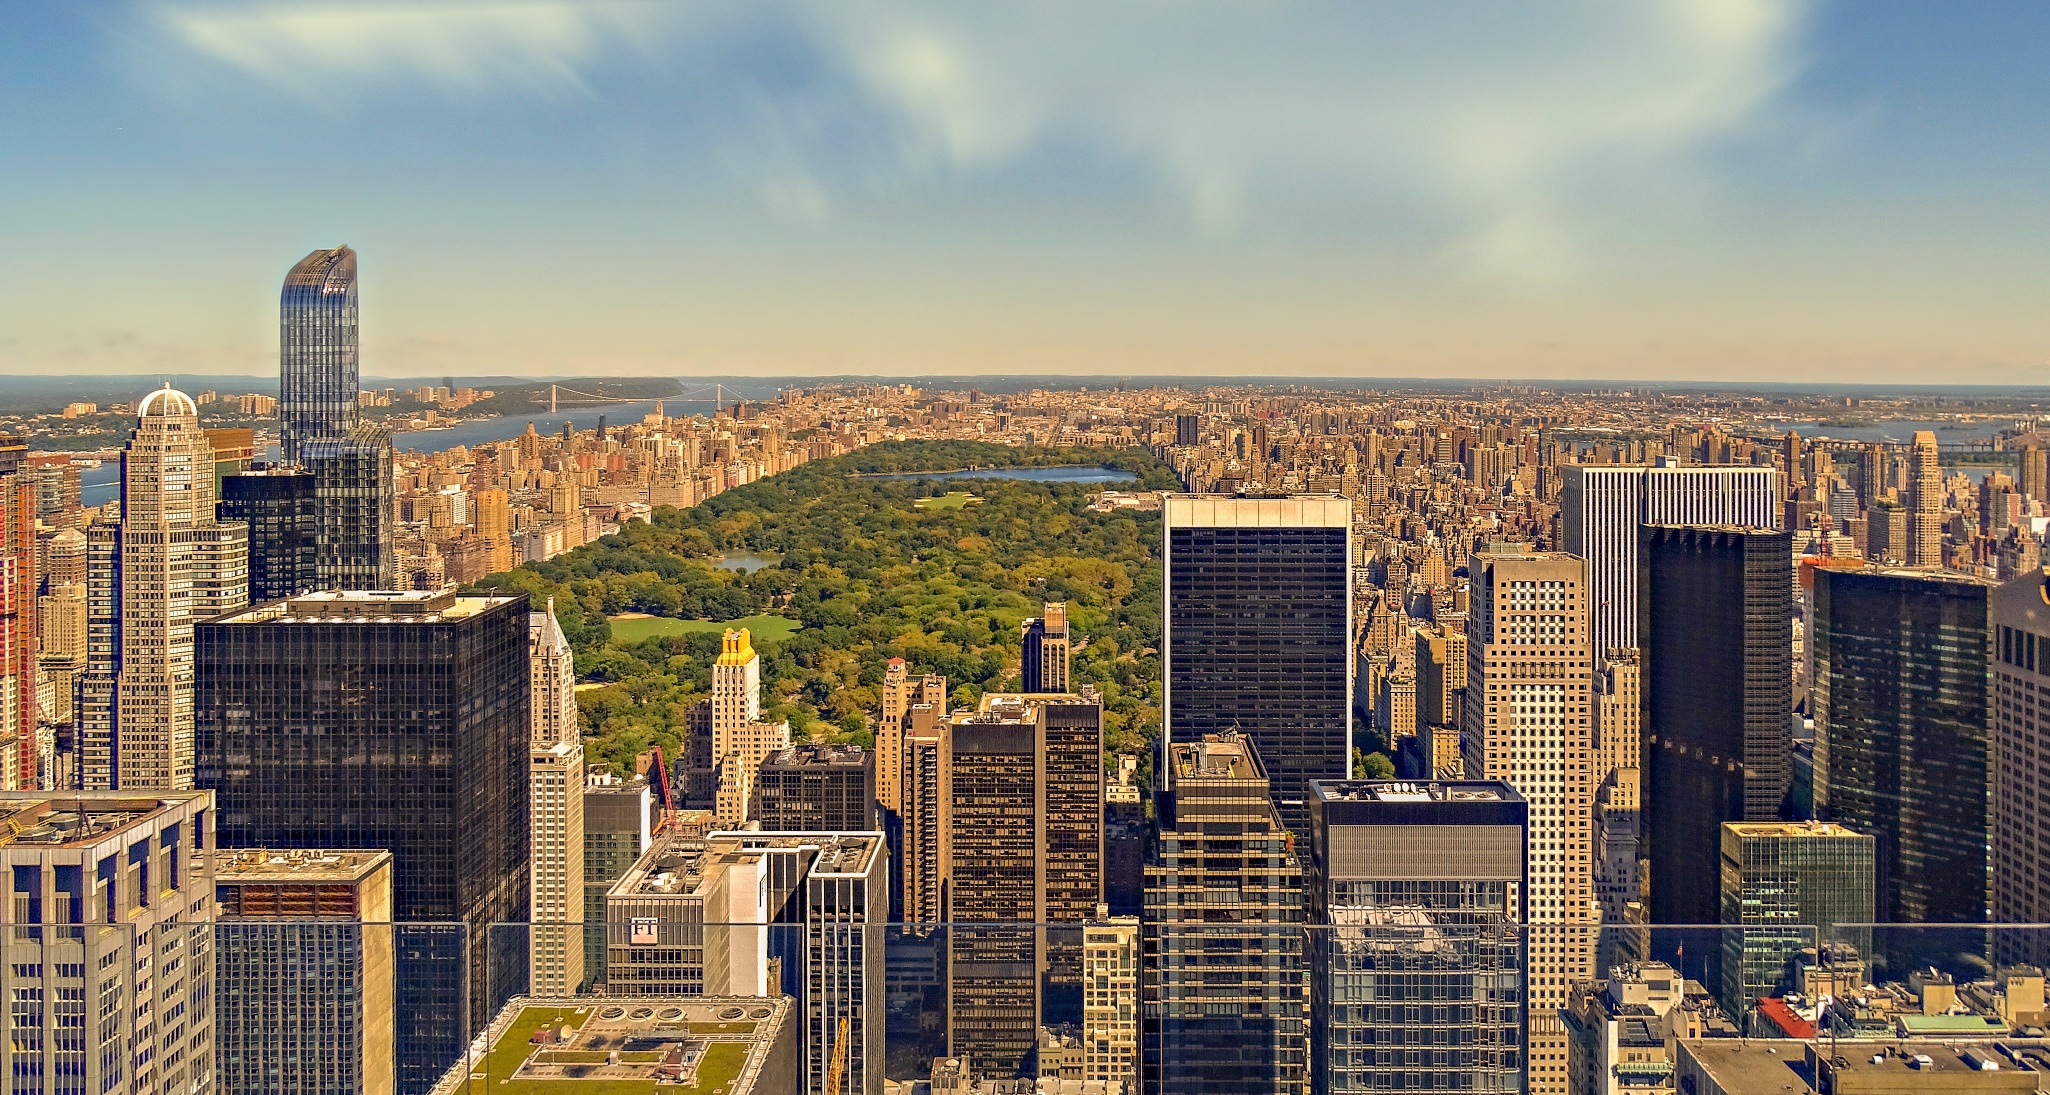
horizon, architecture, skyline, city, skyscraper, new york, cityscape, panorama, downtown, evening, tower, nyc, park, landmark, modern, long exposure, tower block, skyscrapers, us, metropolis, neighbourhood, the sky, aerial photography, urban area, residential area, geographical feature, human settlement, metropolitan area, center park, centre park new york